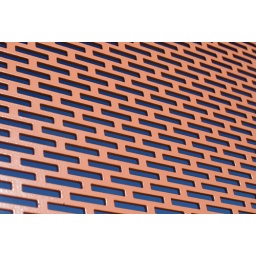
a salmon pink metal grille against a blue sky